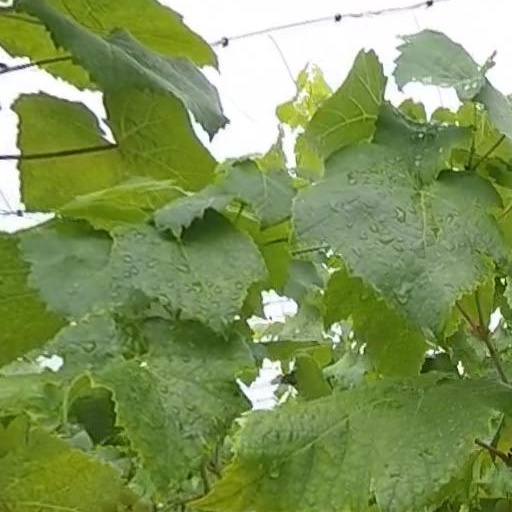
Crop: grape